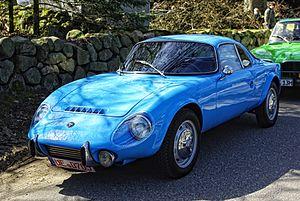
La Djet est une voiture de sport biplace apparue en 1962. Initialement développée et produite à 198 exemplaires par le constructeur d'automobile de sport français René Bonnet, elle est ensuite fabriquée par Matra Sports à 1 495 exemplaires de 1964 à 1968.